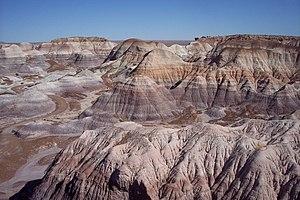
Le Painted Desert occupe une partie du Petrified Forest National Park dans l'Arizona, à l'ouest des États-Unis. Il est renommé pour ses couleurs brillantes et variées.